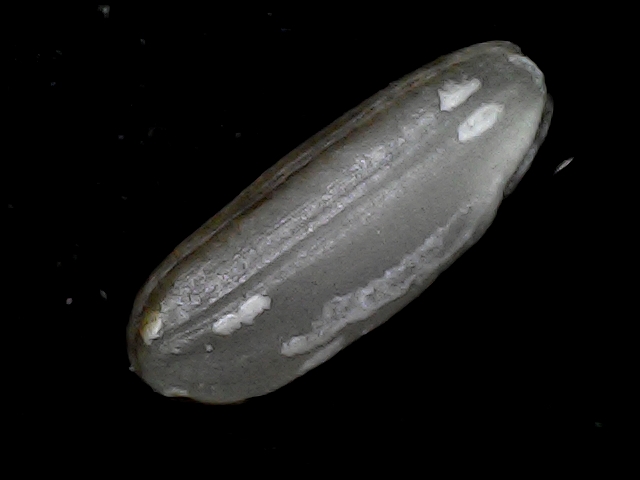
Rice variety: BD79